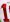
Number: 1